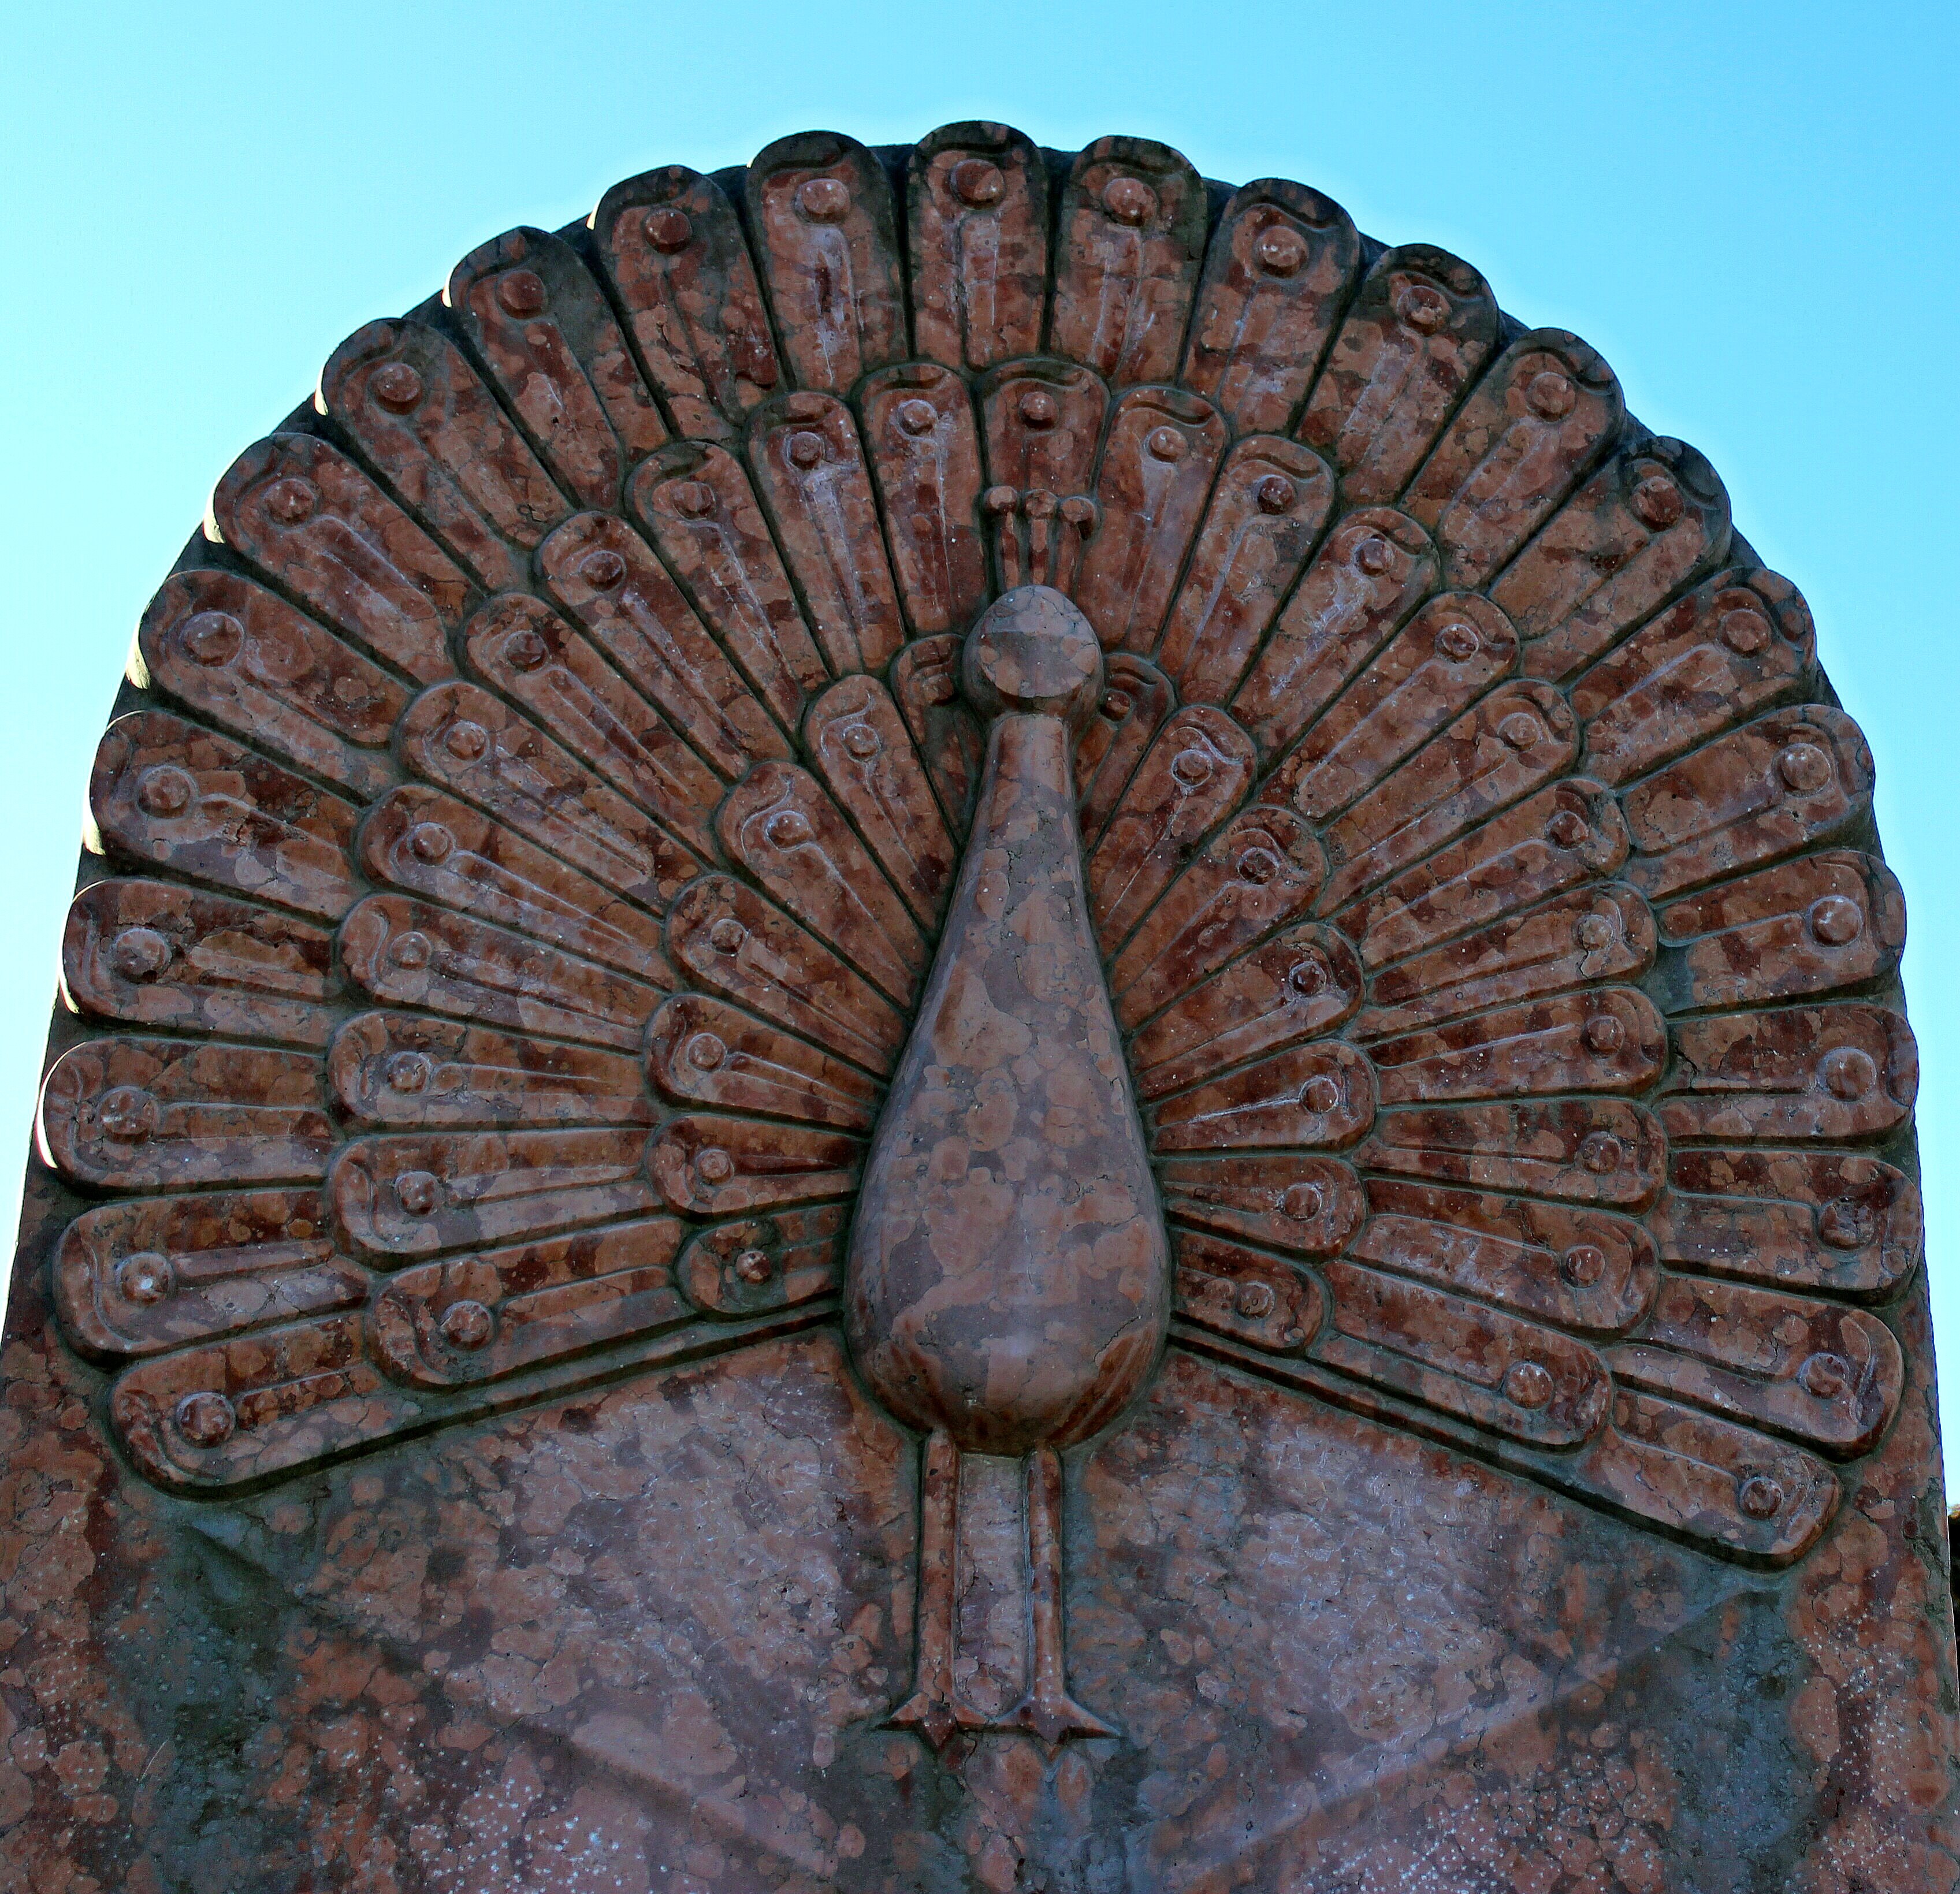
tree, wing, wood, wheel, leaf, trunk, animal, symbol, peacock, sculpture, art, figure, carving, relief, stone figure, ancient history, wheel of life